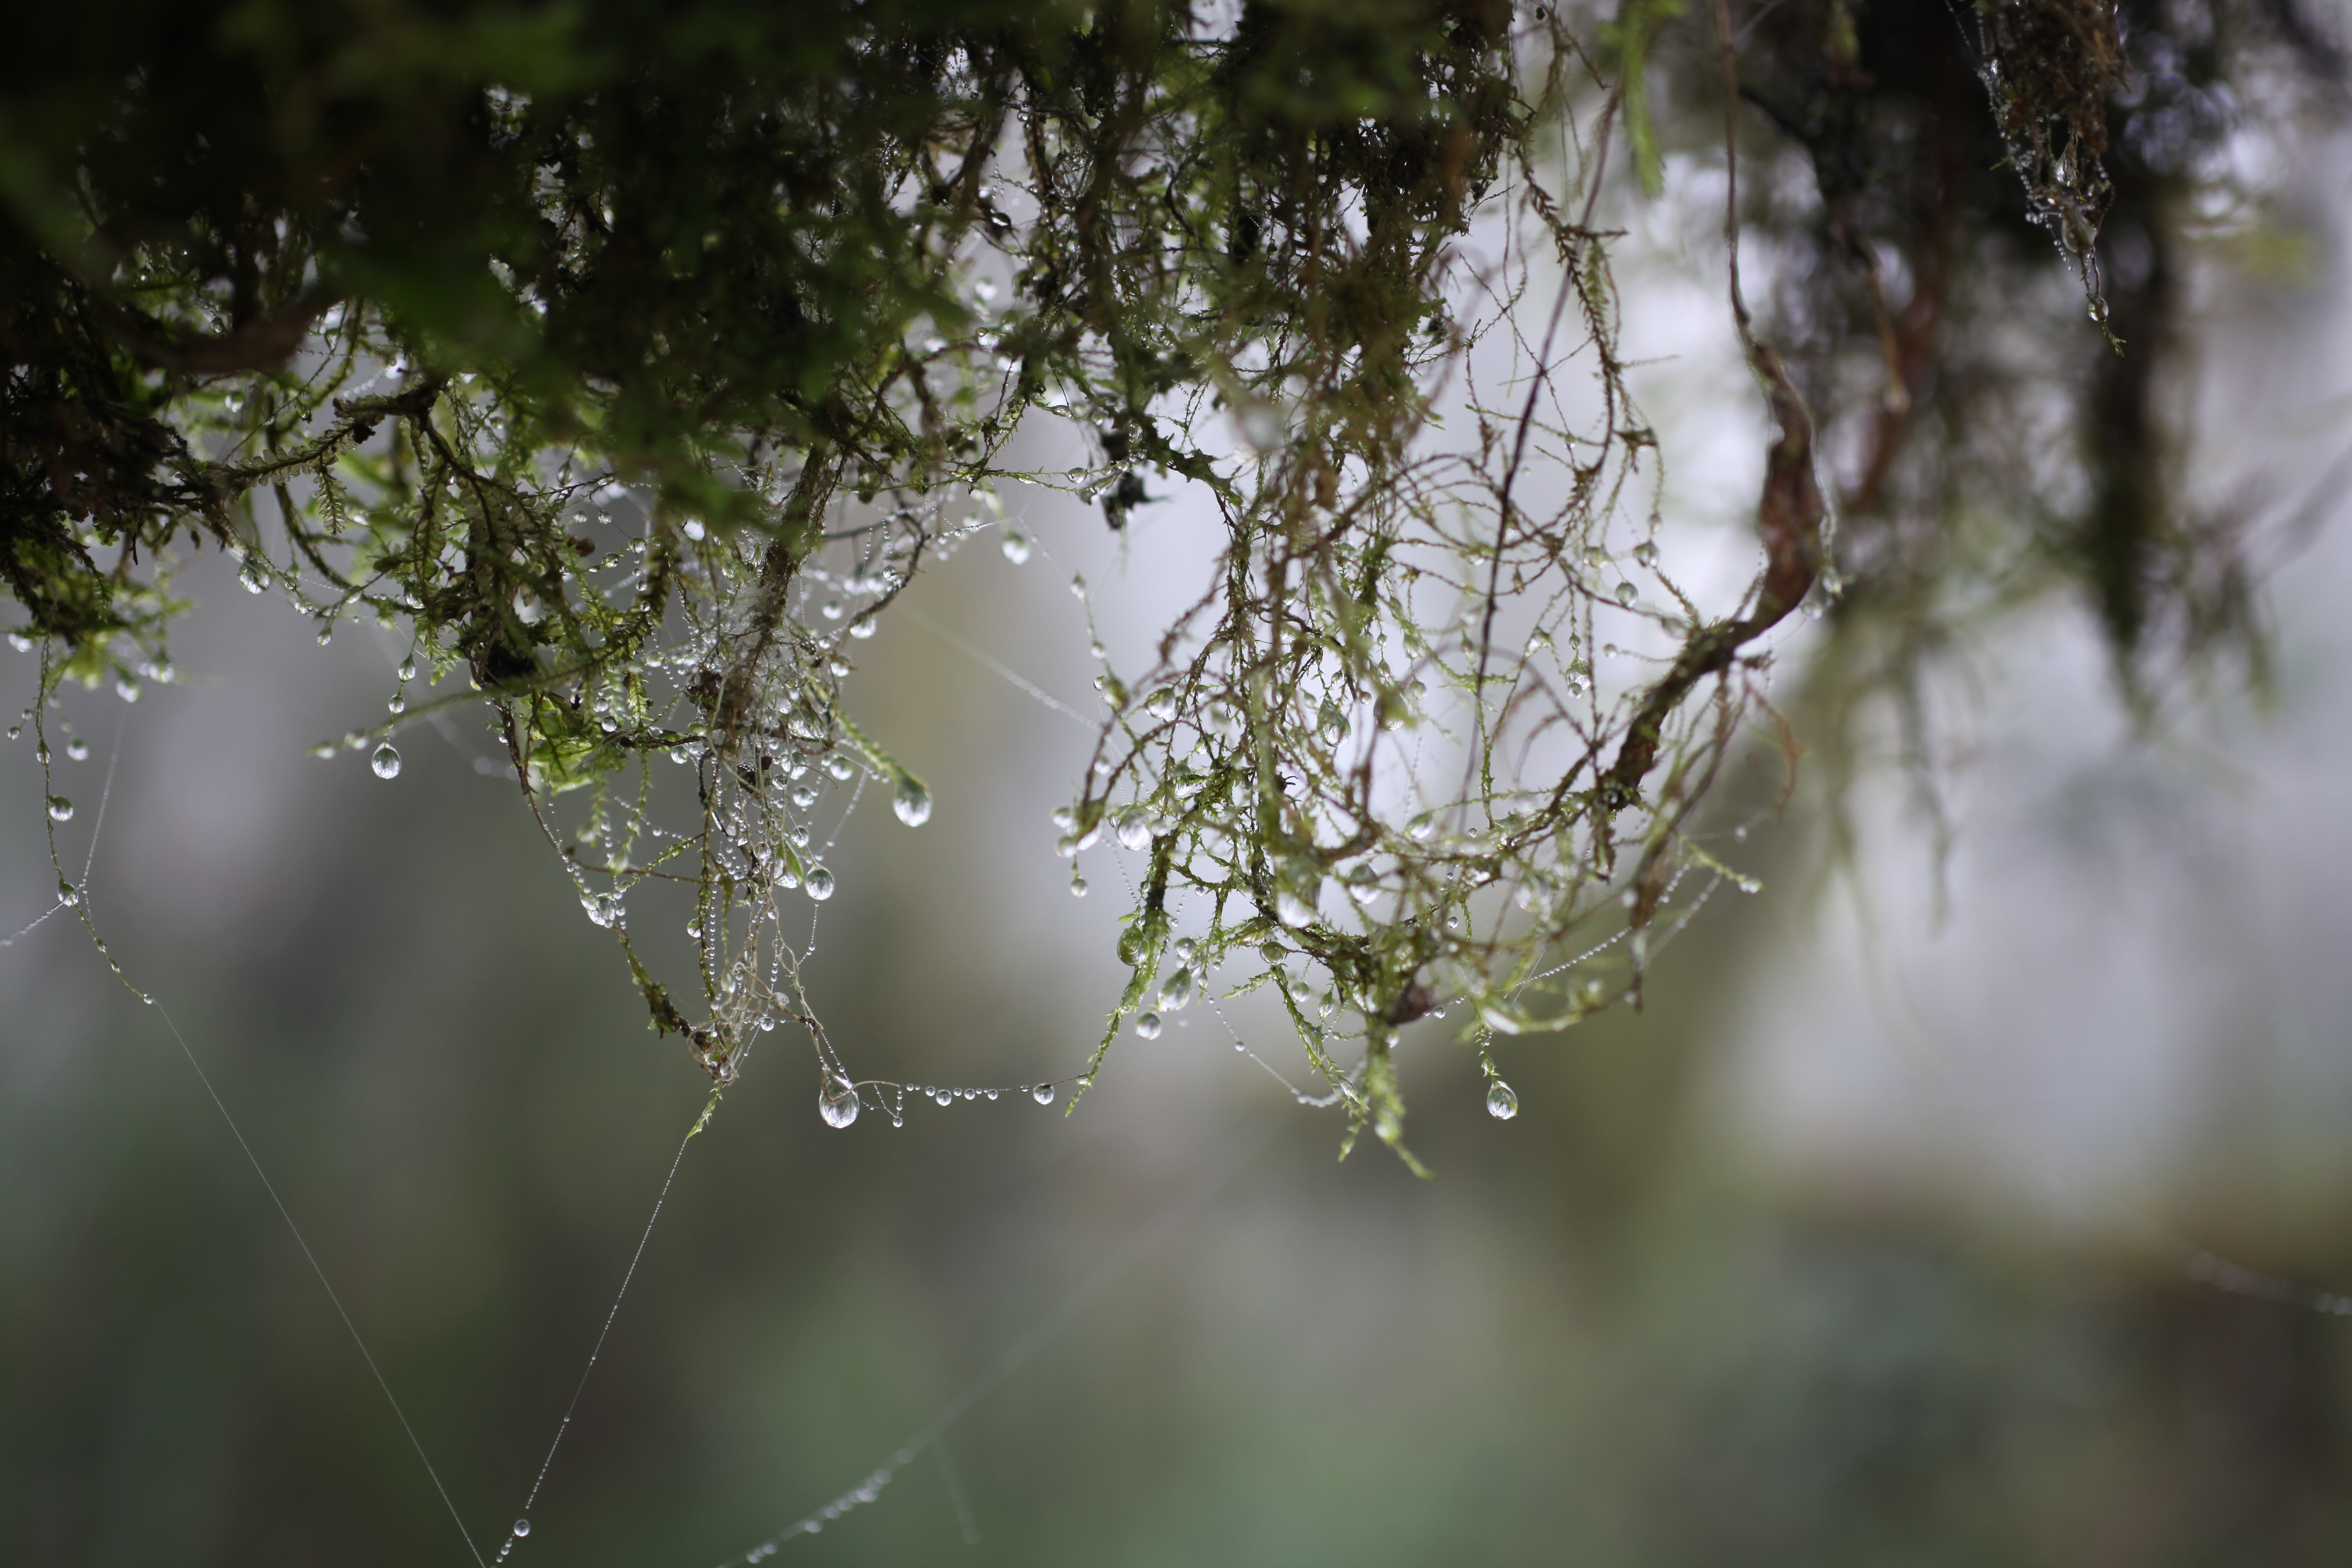
tree, water, nature, forest, grass, branch, dew, light, plant, sunlight, morning, leaf, flower, green, reflection, autumn, season, twig, close up, moisture, macro photography, atmospheric phenomenon, plant stem, woody plant